Toshihide Iguchi

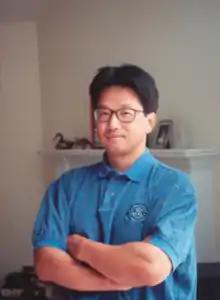

(1951–2019) was an Executive VP and U.S. Government Bond trader at Daiwa Bank's New York Branch, who was responsible for $1.1 billion in unauthorized trading losses accumulated over a period of 12 years beginning in 1983.